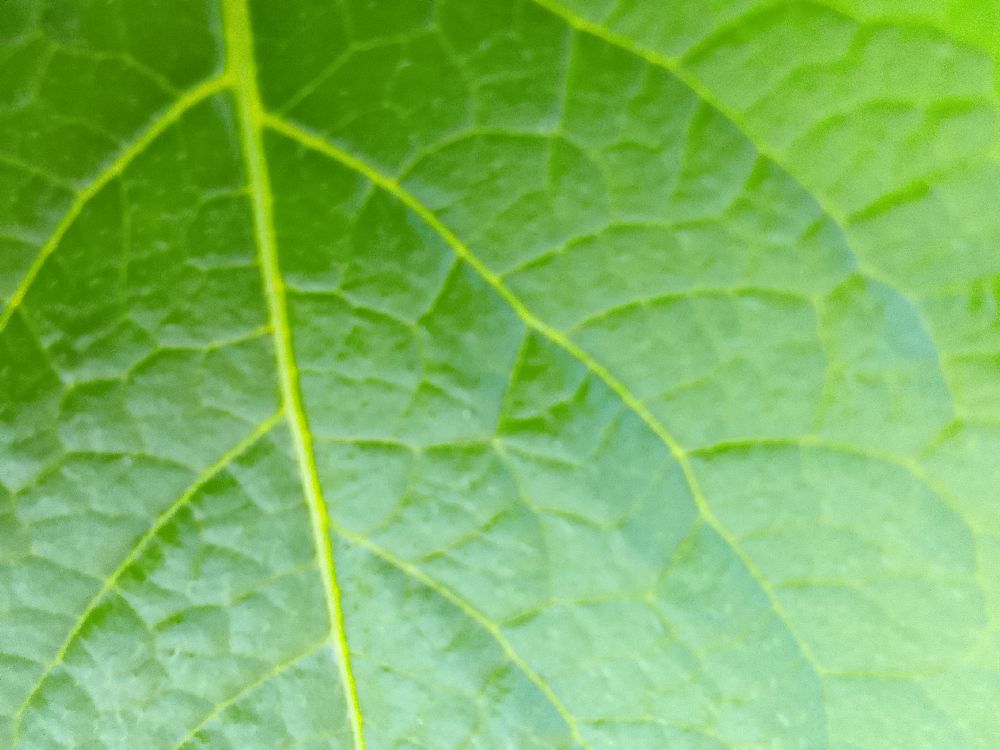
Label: Healthy